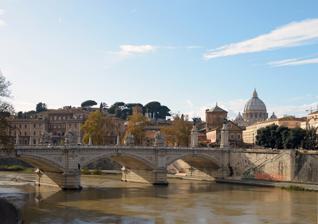
Building: Ponte Vittorio Emanuele II
Country: Italy
Year built: 1911
Bridge in Rome, Italy Ponte Vittorio Emanuele II Coordinates 41°54′04″N 12°27′51″E / 41.90111°N 12.46417°E / 41.90111; 12.46417 Crosses Tiber River Locale Rome, Italy Named for Vittorio Emanuele II of Italy Location Click on the map for a fullscreen view Ponte Vittorio Emanuele II is a bridge in Rome constructed to designs of 1886 by the architect Ennio De Rossi . Construction was delayed, and it was not inaugurated until 1911. The bridge across the Tiber connects the historic centre of Rome ( Corso Vittorio Emanuele , whose axis the bridge extends, and piazza Paoli at the bridgehead) with the rione Borgo and the Vatican City , close what is left of the ancient Pons Neronianus . The bridge commemorating Vittorio Emanuele II of Italy is carried in three arches spanning a distance of 108 metres. It is decorated at the ends with high socles carrying colossal bronze winged Victories and over each of the piers with massive allegorical travertine sculptural groups. Wikimedia Commons has media related to Ponte Vittorio Emanuele II (Rome) . Notes